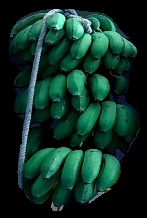
Variety: rasbale
Grade: grade2